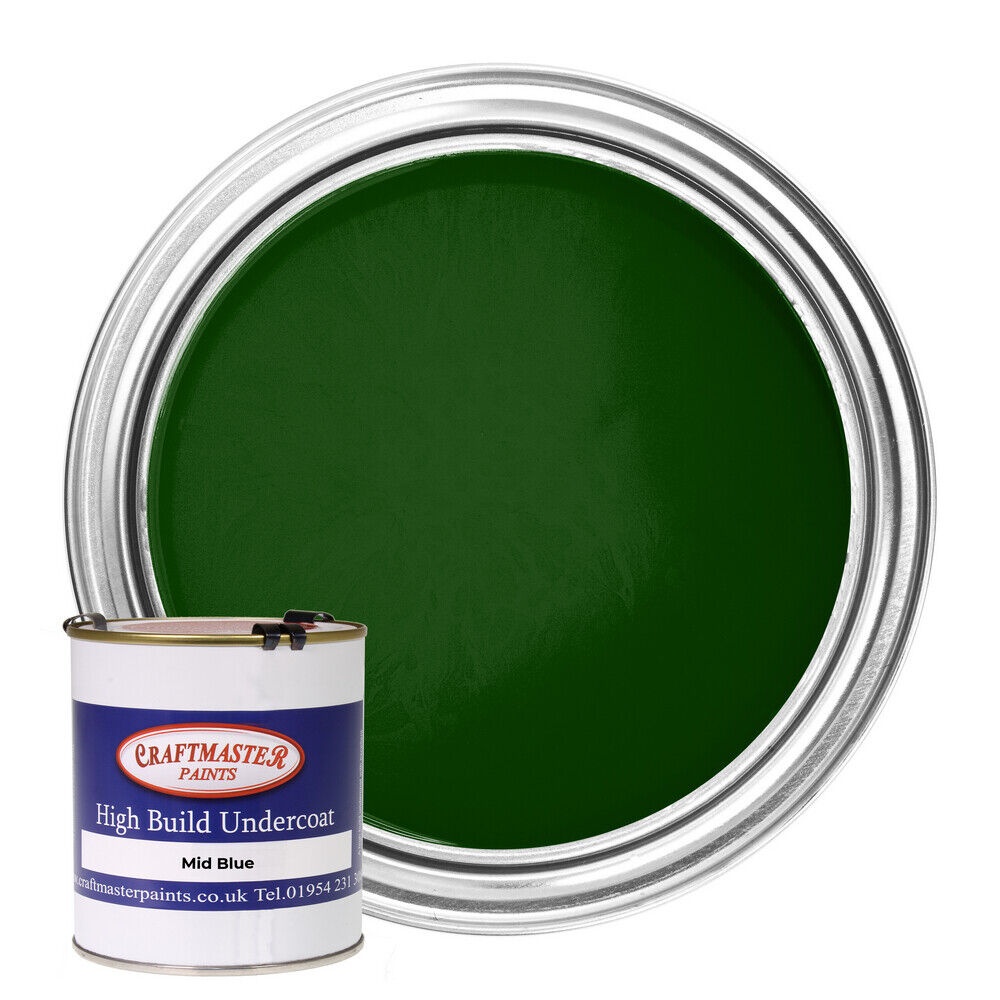
Craftmaster Boat Paint Mid Green Undercoat 1Ltr Narrowboat Canalboat
Brand: Epifanes
Craftmaster High Build Undercoat is a synthetic undercoat formulated for brush application but also sprays well. It offers a high build paint to build film thickness for the Craftmaster Coach Enamel range. Size: 1 LTR Colour: Mid Green Application: Brush or spray Touch Dry: 2hrs at 20°C Through Dry: 16hrs at 20°C Overcoat: 24hrs (minimum) This boat paint is the perfect solution for any boat enthusiast looking to update their vessel. The Craftmaster brand ensures superior quality, while the Mid Green colour gives a sleek and modern feel. The 1 ltr undercoat is ideal for use on narrowboats and canalboats, guaranteeing a professional finish. Whether you're a professional or a DIY enthusiast, this boat paint is easy to use and provides long-lasting durability. It's suitable for a variety of surfaces and can be used to give your boat a fresh new look. Order now and transform your boat into a work of art.
Category: Vehicles & Parts > Vehicle Parts & Accessories > Watercraft Parts & Accessories > Watercraft Care > Watercraft Polishes